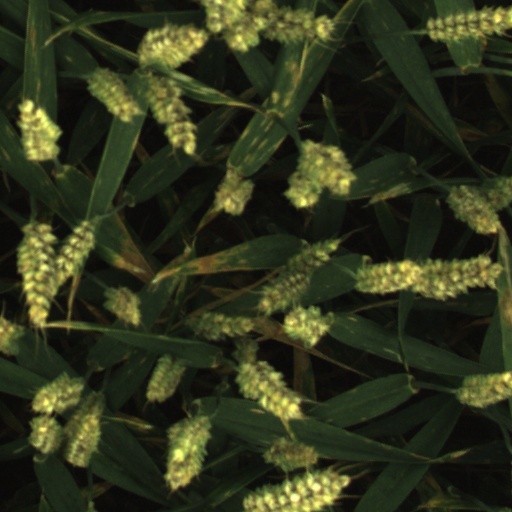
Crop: wheat